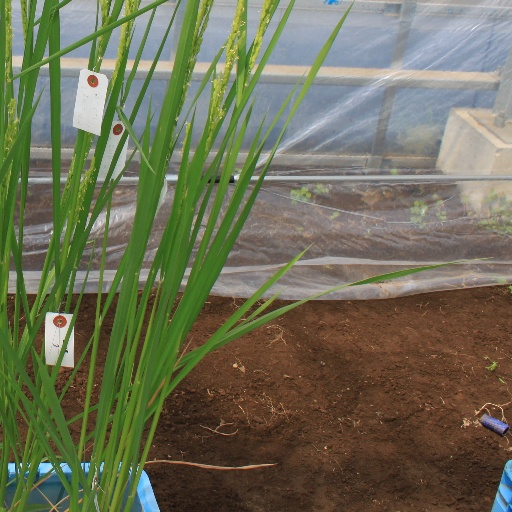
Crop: rice